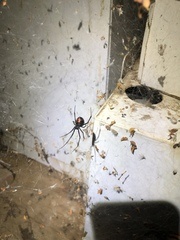
Species: Lactrodectus_hesperus